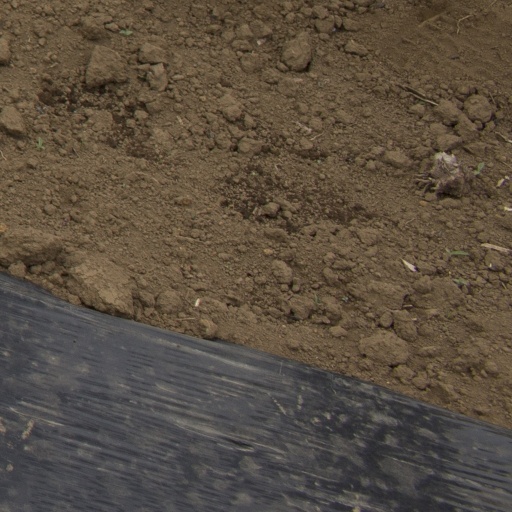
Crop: Jerusalem artichoke